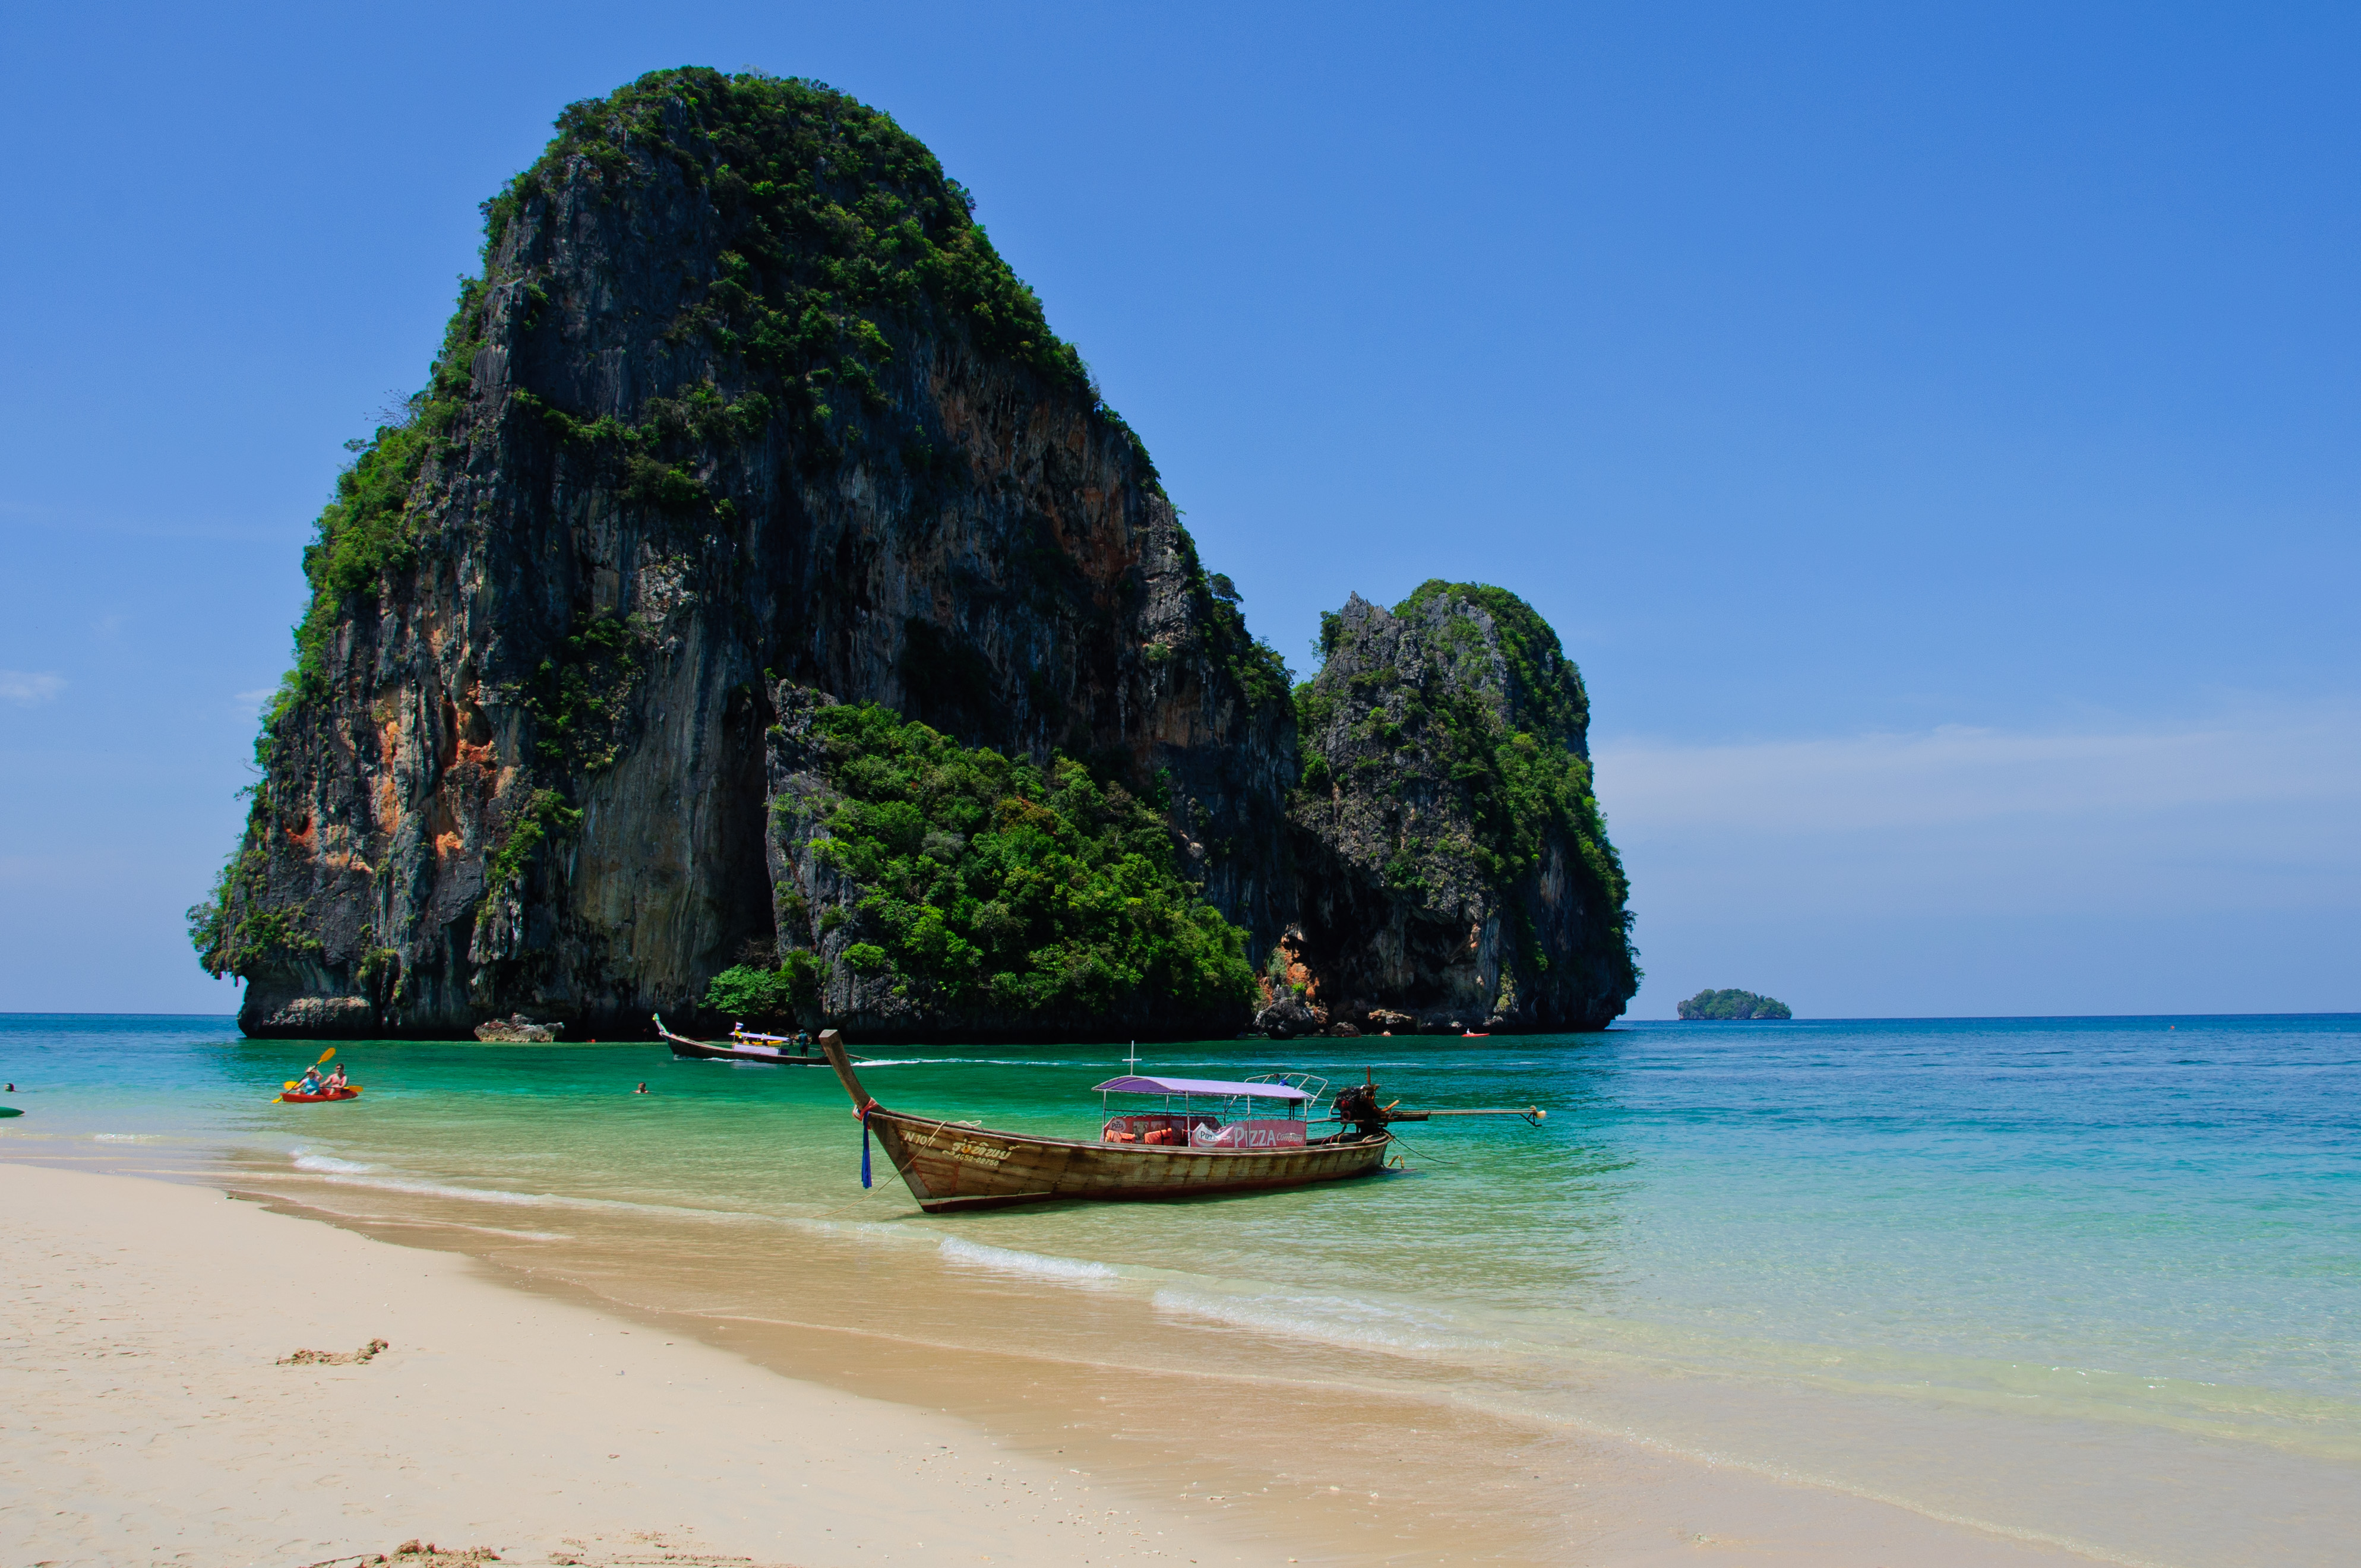
andaman, andaman sea, krabi, Phra Nang, thailand, beach, geotagged, karst, ocean, sand, sea, sky, sun, sunny, vacation, water, boat, blue, azure, vehicle, natural landscape, coastal and oceanic landforms, travel, mountain, tree, landscape, formation, cloud, watercraft, headland, horizon, arecales, calm, leisure, klippe, holiday, island, shore, wind wave, cape, long tail boat, palm tree, tropics, outcrop, rock, caribbean, coast, tourism, islet, bay, cliff, water transportation, ship, wave, inlet, cove, sound, promontory, shoal, skerry, escarpment, archipelago, bedrock, stack